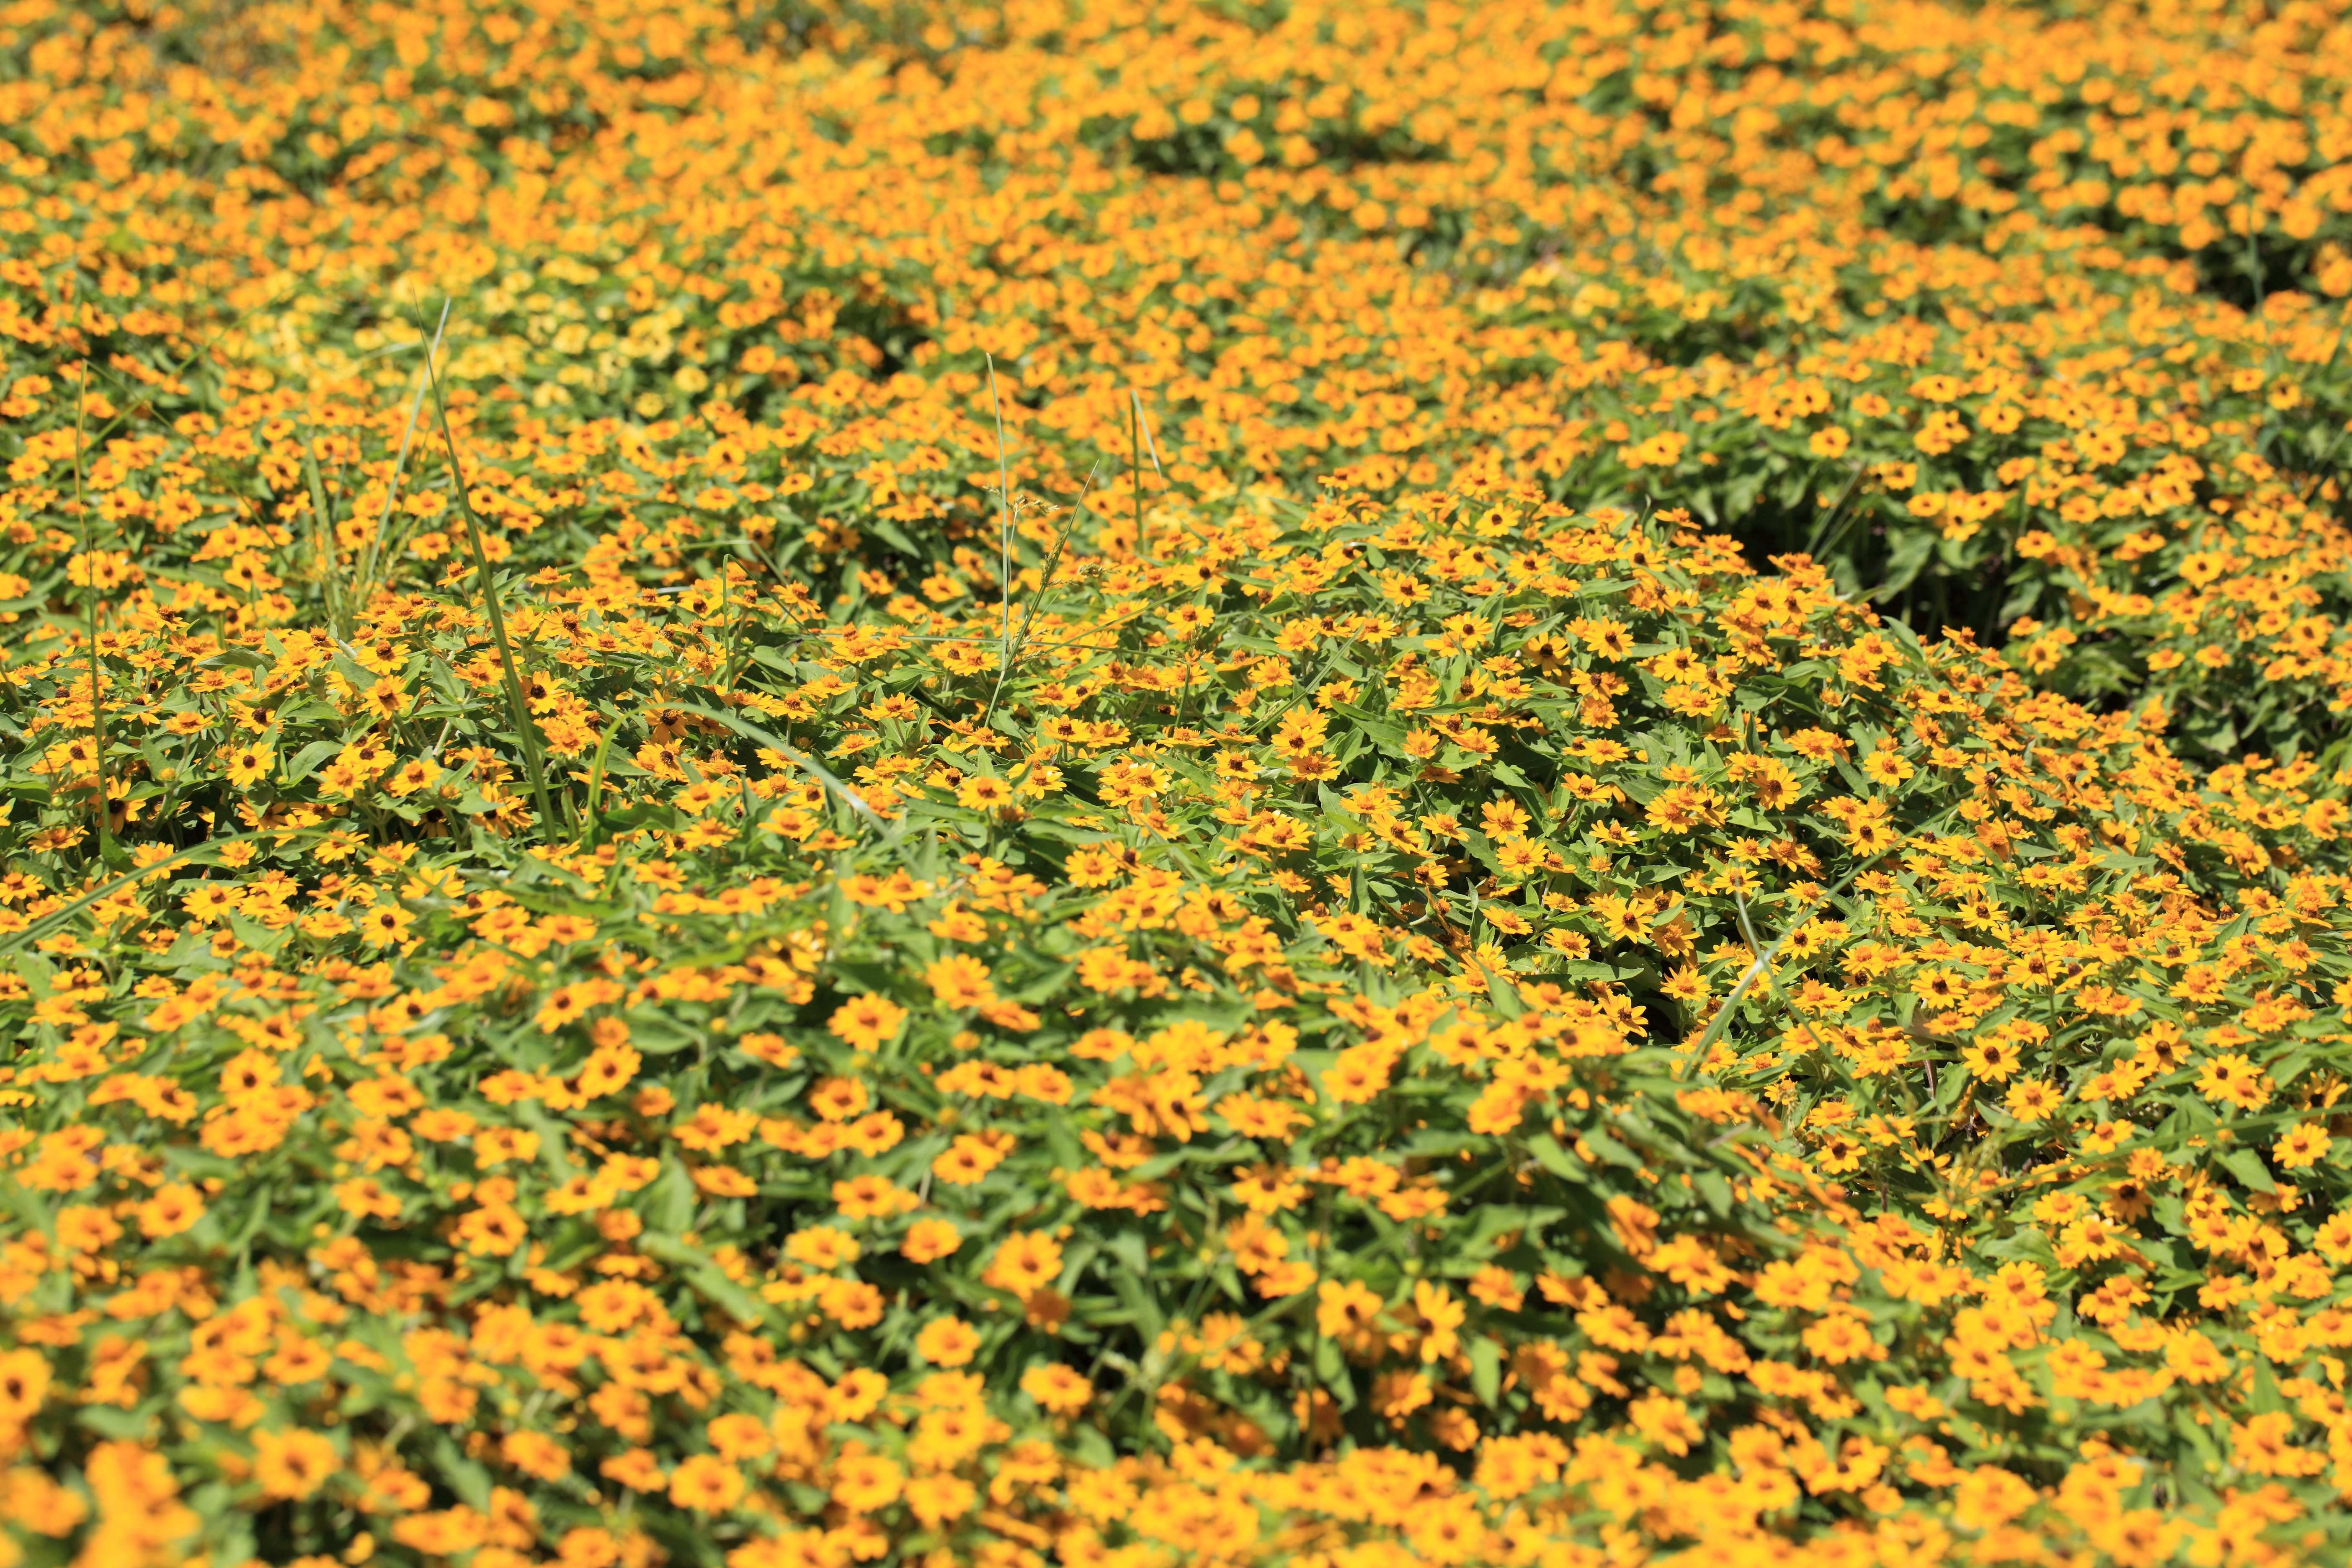
blossom, plant, field, meadow, prairie, sunlight, flower, pattern, high, yellow, flora, wildflower, background, wallpaper, 5d, hires, markii, hi, res, resolution, saitama, fukaya, flowering plant, daisy family, annual plant, land plant